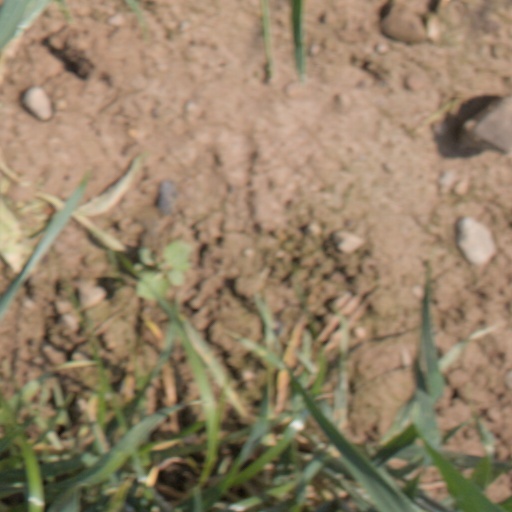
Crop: wheat